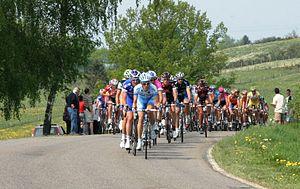
Liège-Bastogne-Liège, créée en 1892 par le Pesant Club Liégeois et le Liege Cyclist Union en Belgique, est une course cycliste sur route annuelle belge, réservée aux professionnels. Elle est l'une des plus anciennes des courses cyclistes encore disputées, ce qui lui vaut le surnom de « Doyenne ». Son parcours accidenté de 260 km en fait l'une des classiques les plus exigeantes et les plus prestigieuses. L'épreuve est l'un des cinq « Monuments » du cyclisme, avec Milan-San Remo, le Tour des Flandres, Paris-Roubaix et le Tour de Lombardie. Elle se déroule généralement fin avril, ce qui en fait la dernière grande classique printanière. Le parcours emmène les coureurs entre Liège et Bastogne, qui se trouve à 90 km de Liège, à proximité de la frontière luxembourgeoise. L'itinéraire de la course traverse le massif de l'Ardenne dans lequel l'Ourthe et ses affluents ont creusé de profondes vallées. La course est la plus réputée des classiques ardennaises.